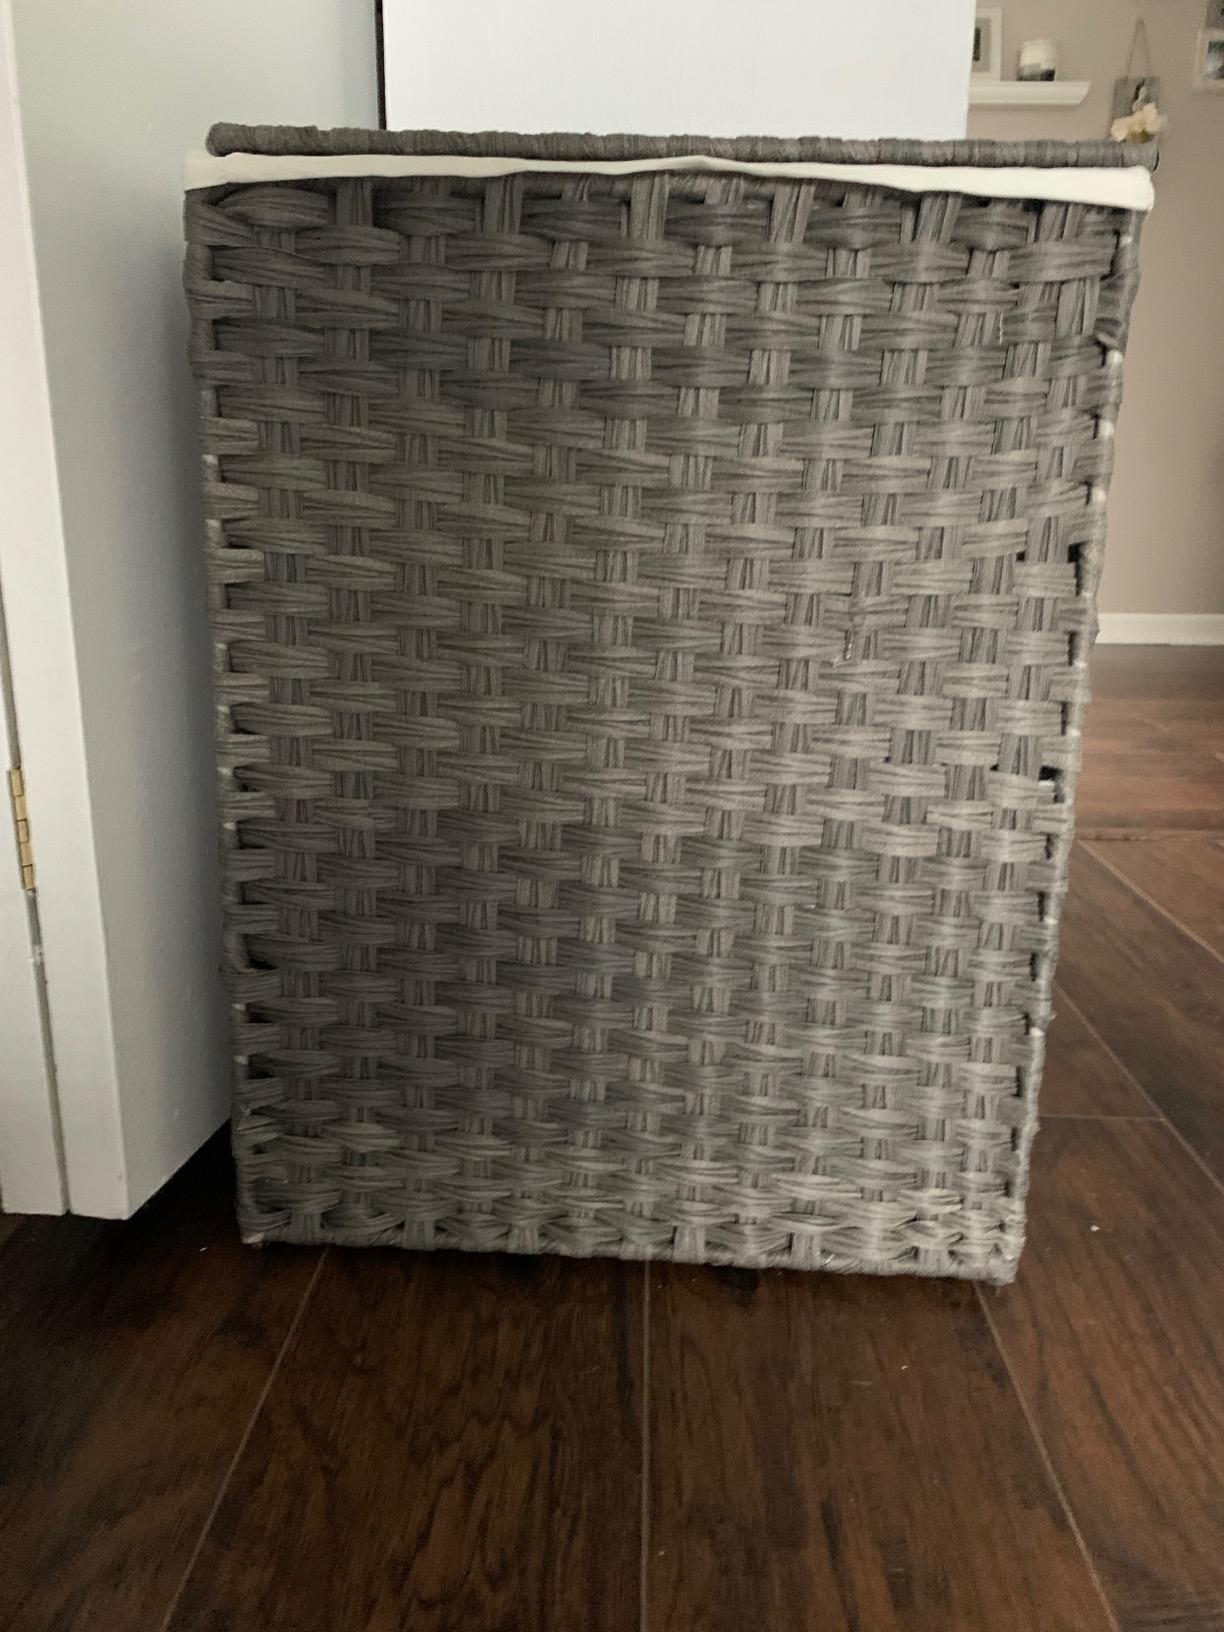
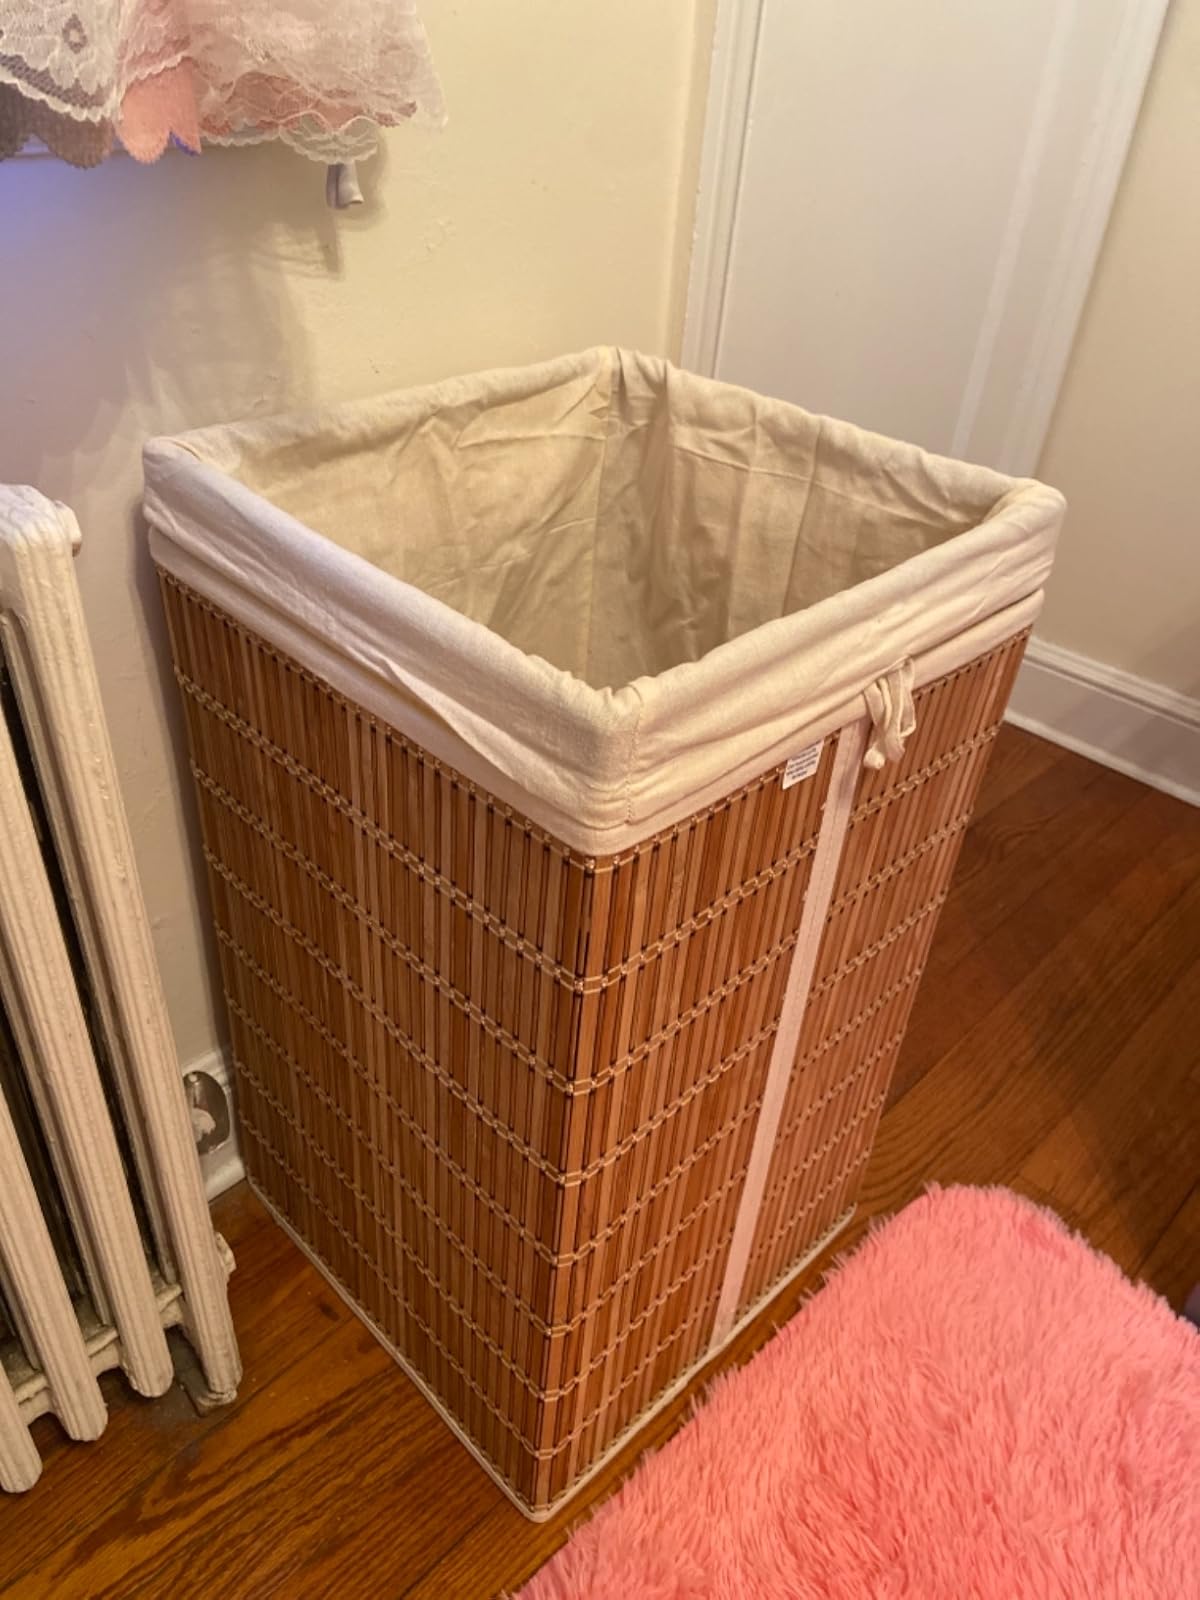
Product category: items_hamper
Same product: no